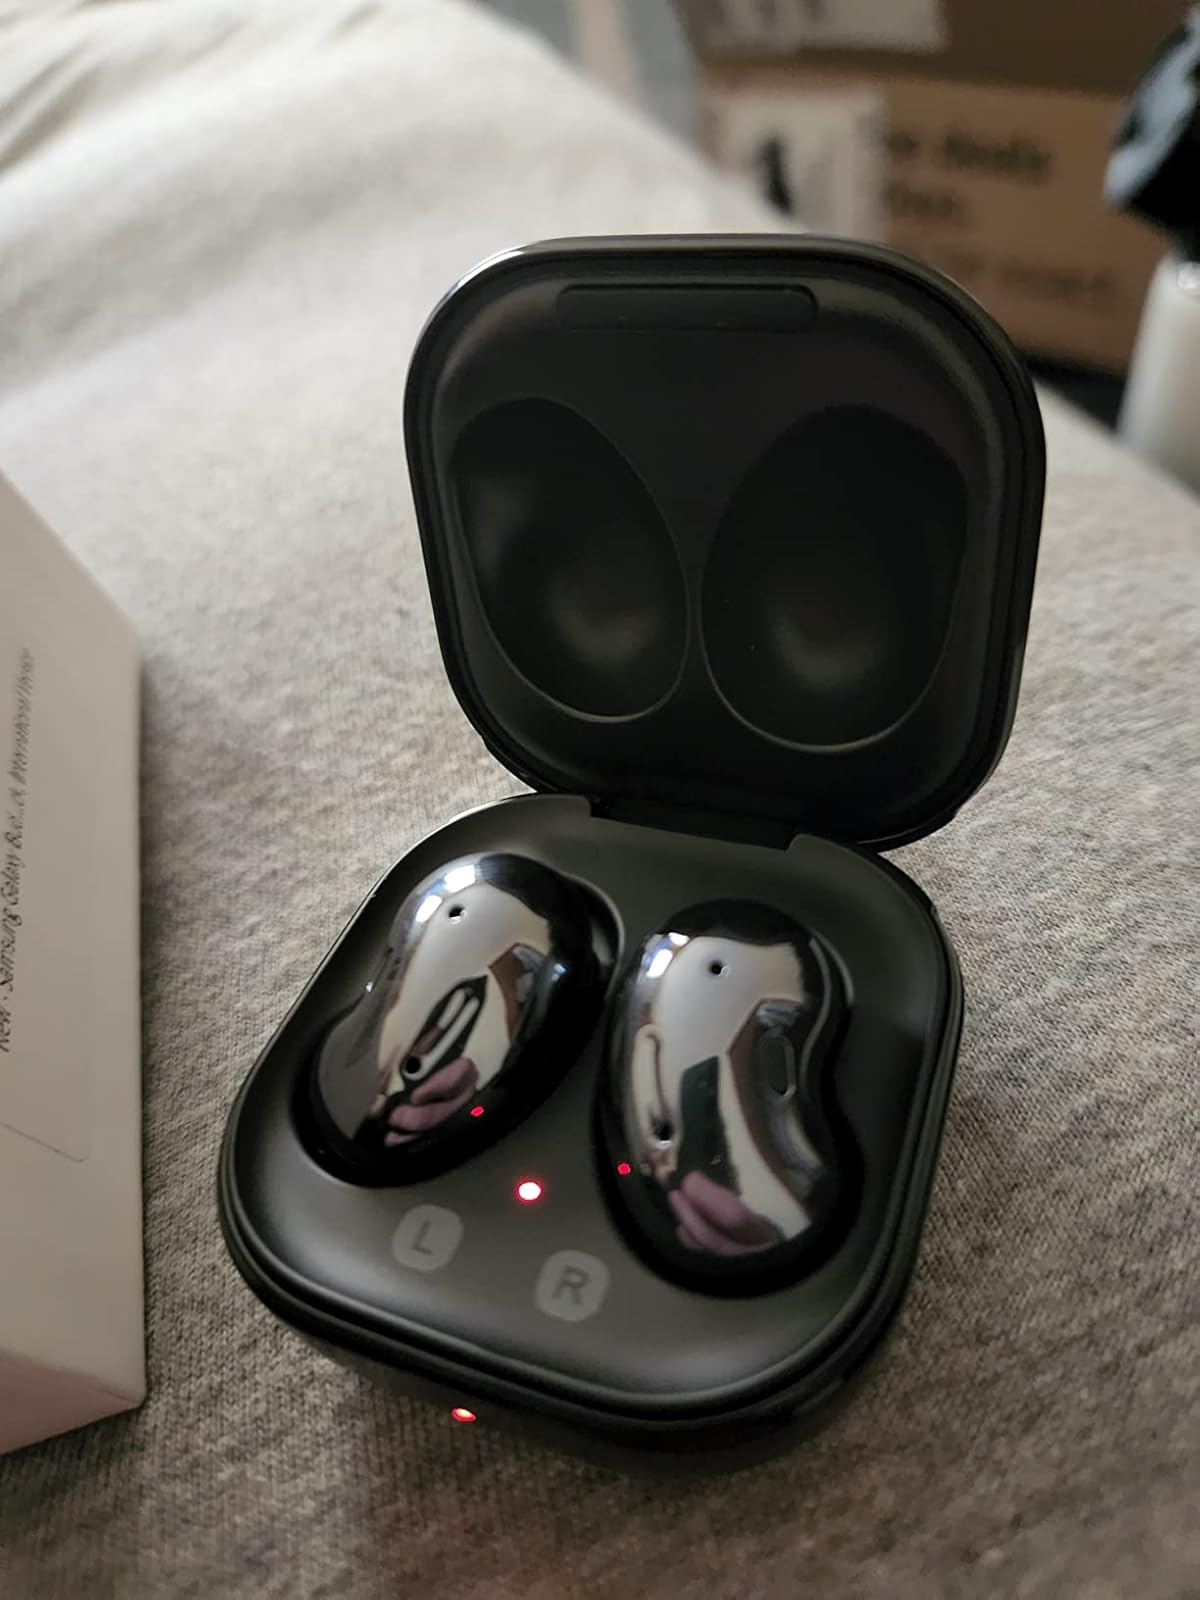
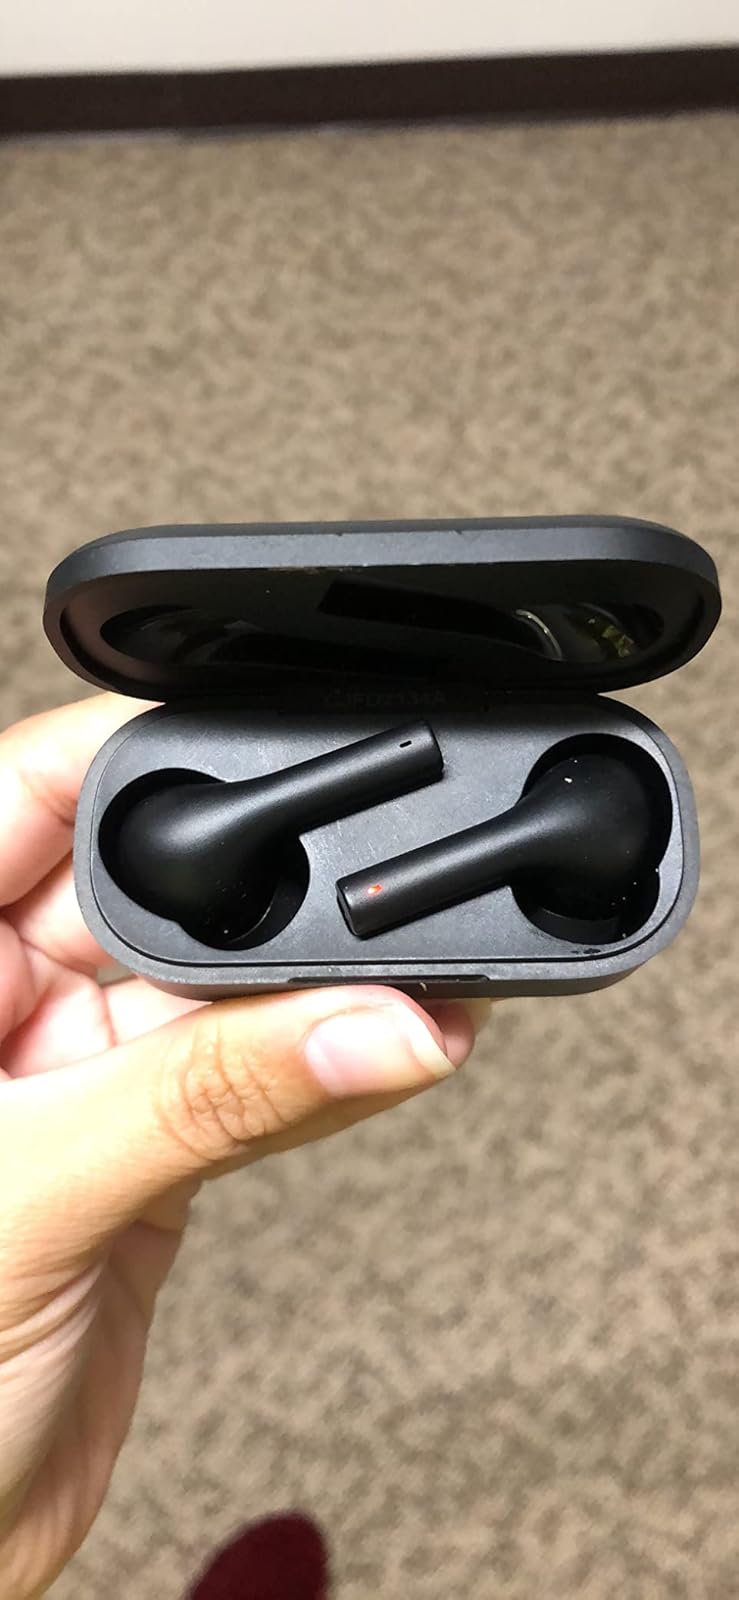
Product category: earbuds
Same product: no